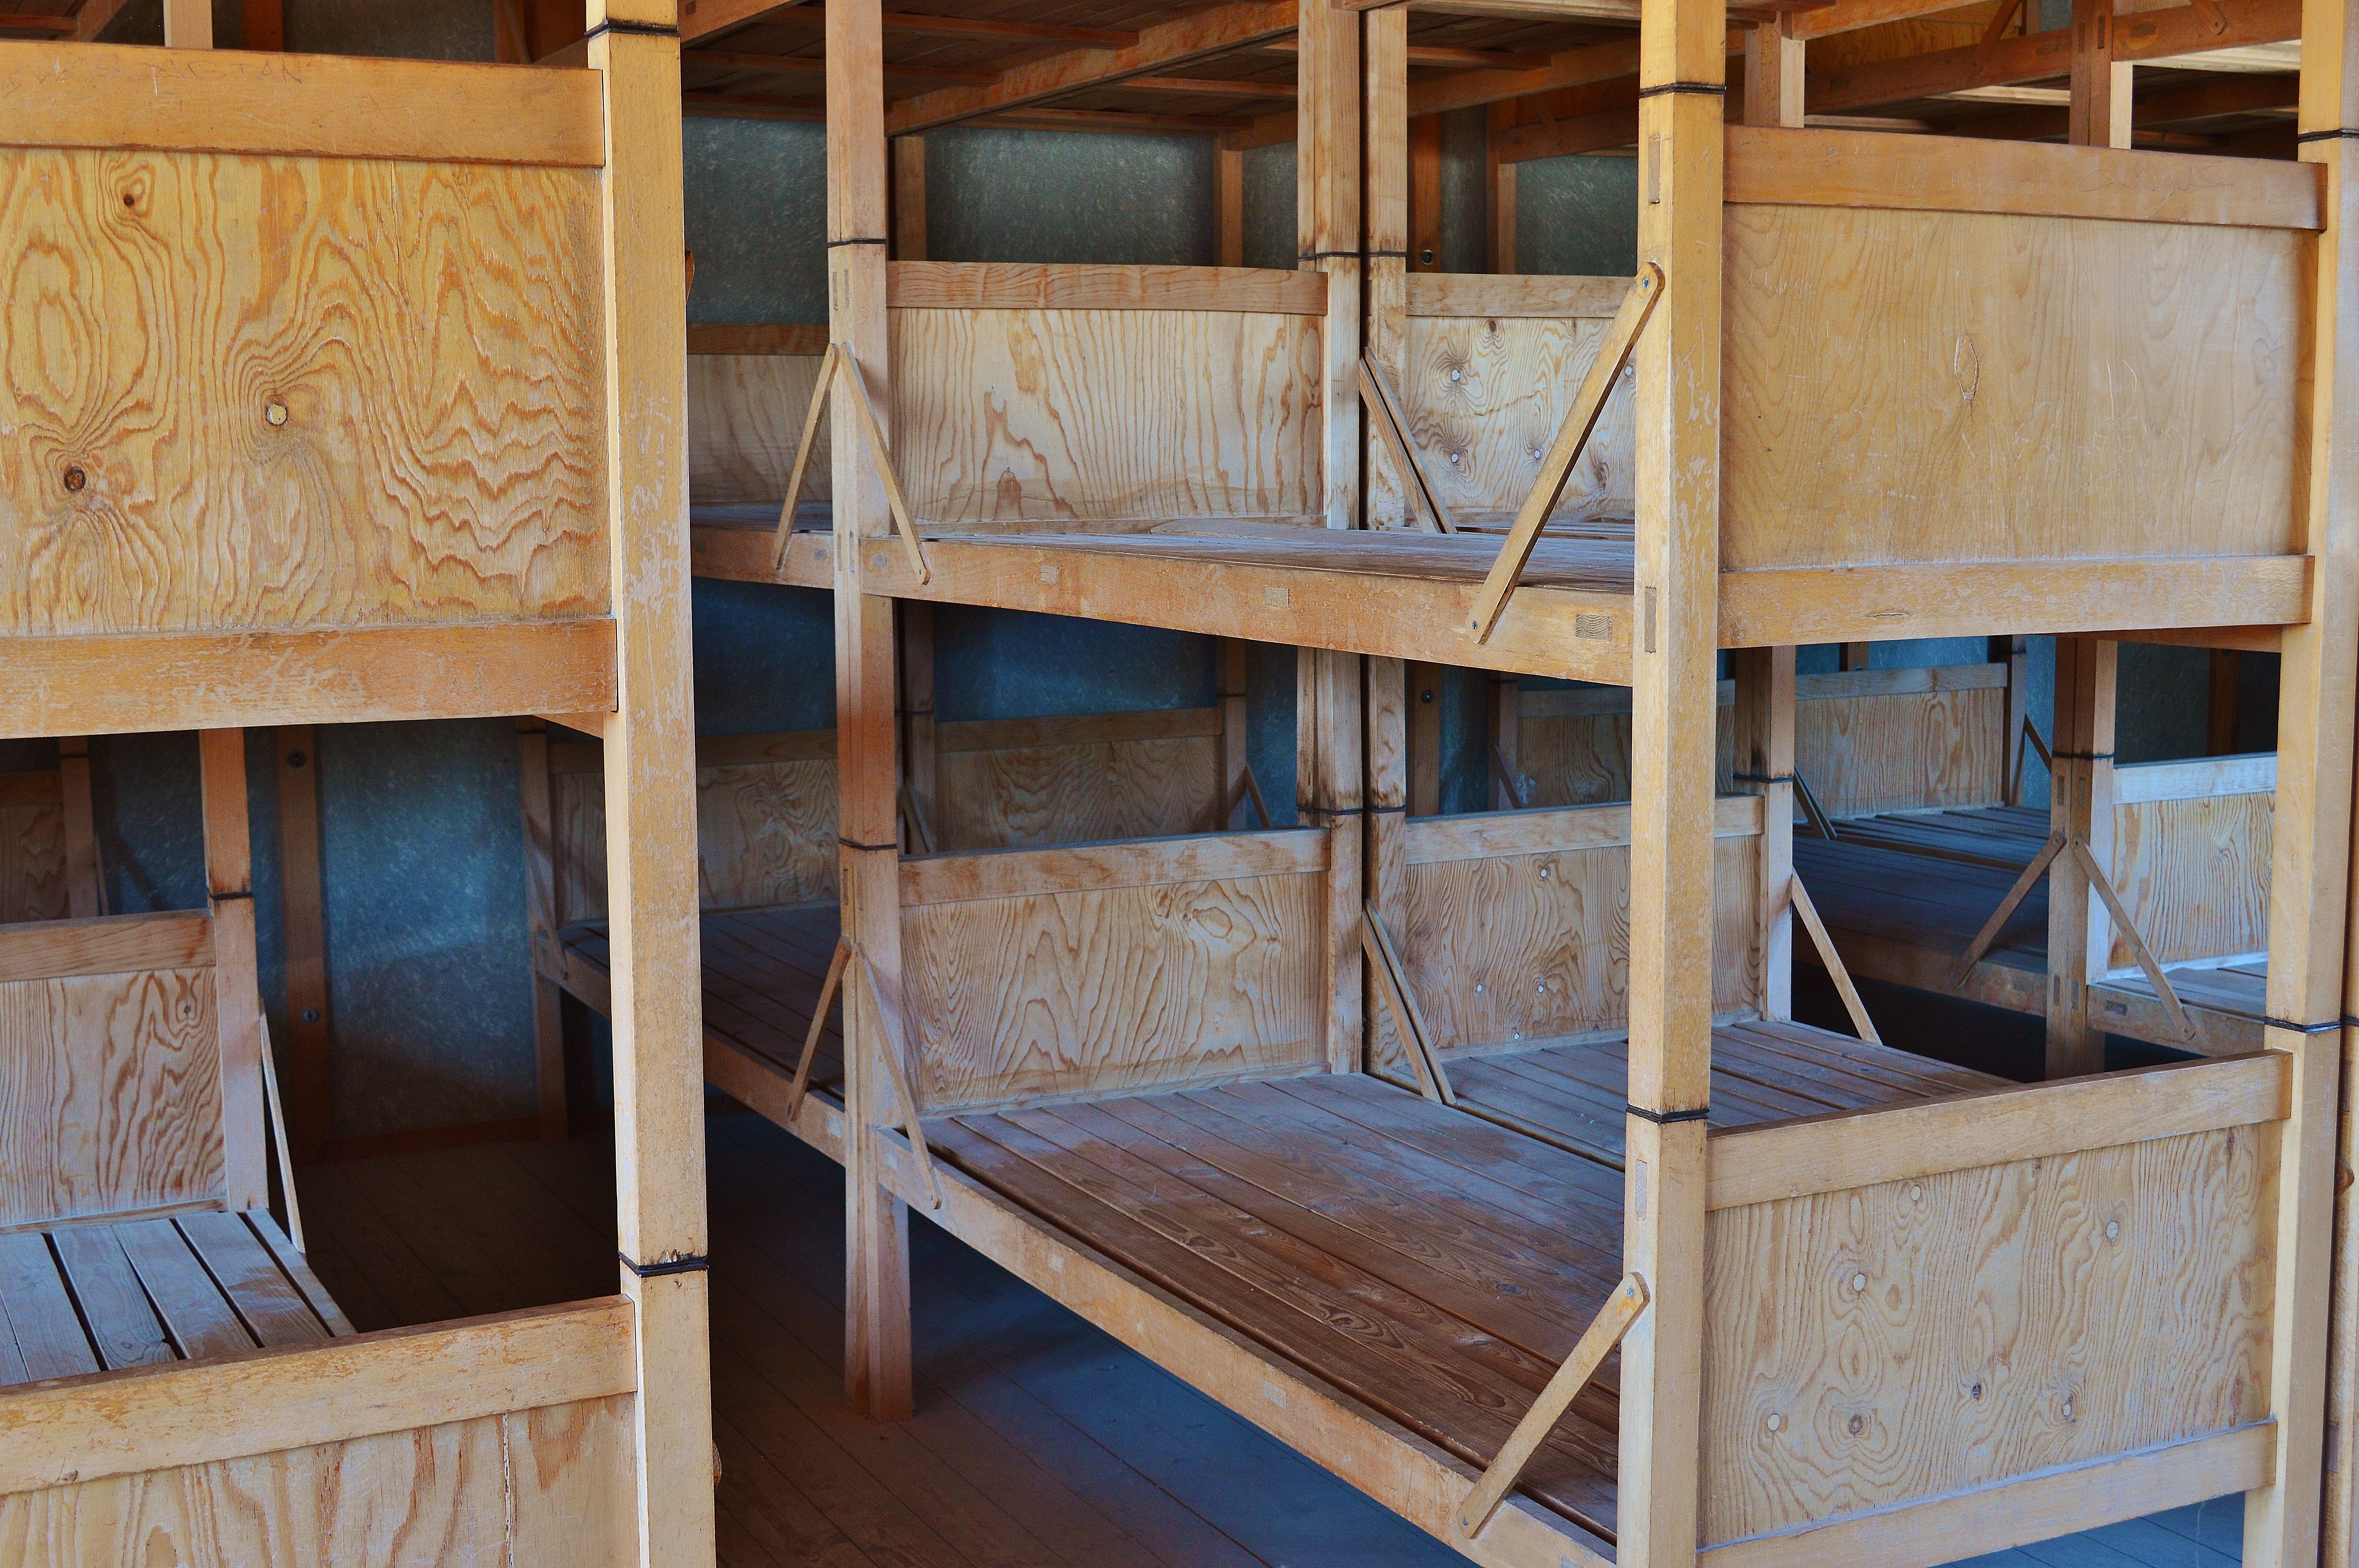
wood, shelf, furniture, room, death, memorial, art, bed, history, crime, bad, cruel, past, dachau, konzentrationslager, kz, beds, bunkhouse, terrible, mass murders, bedded baracke, sleeping room, 2 floors, cabinetry, bunk bed